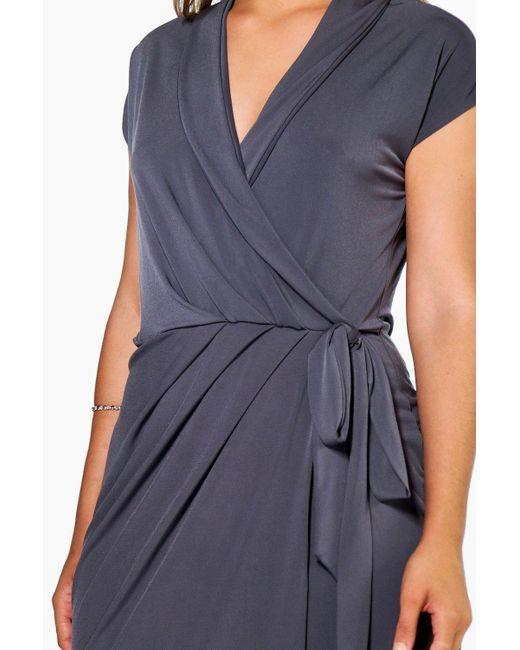
Schwarzes Baumwollmaterial langes Kurzarmkleid für Damen